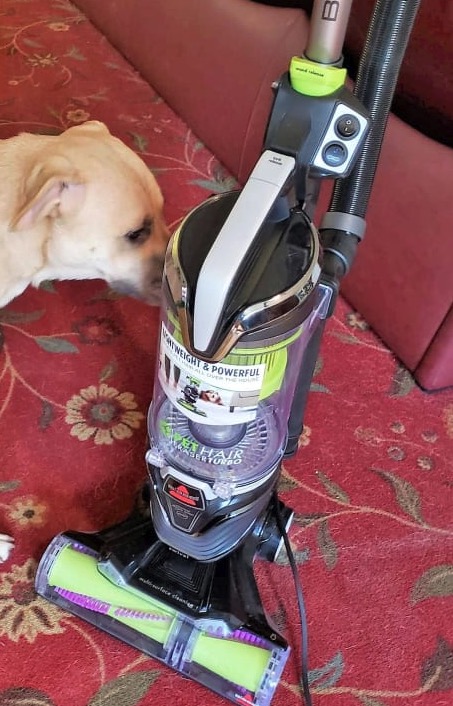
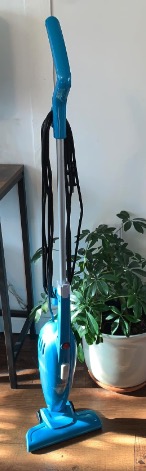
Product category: items_vacuum
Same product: no